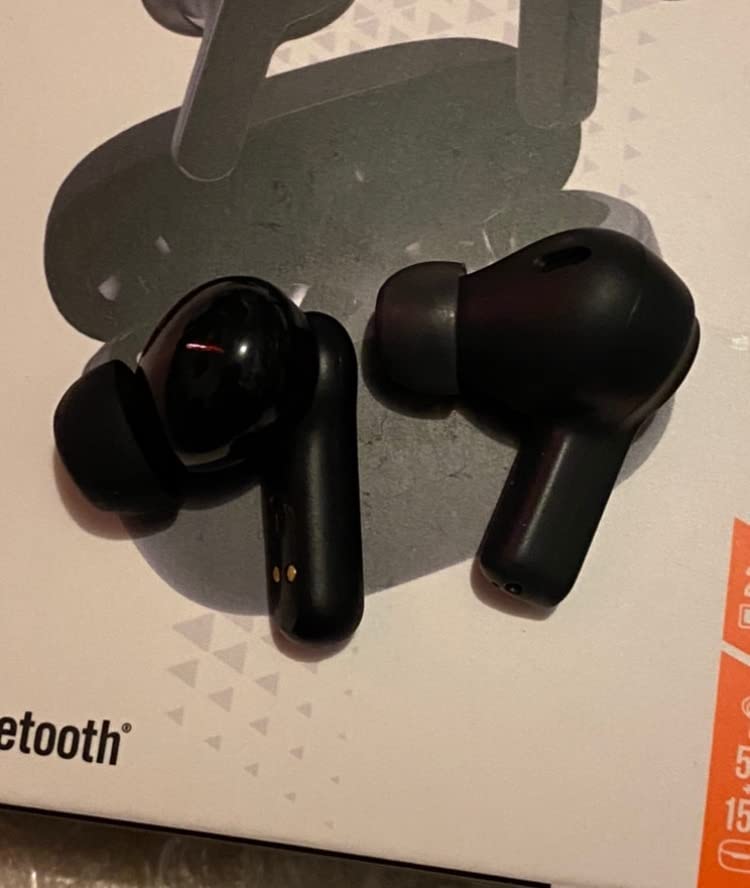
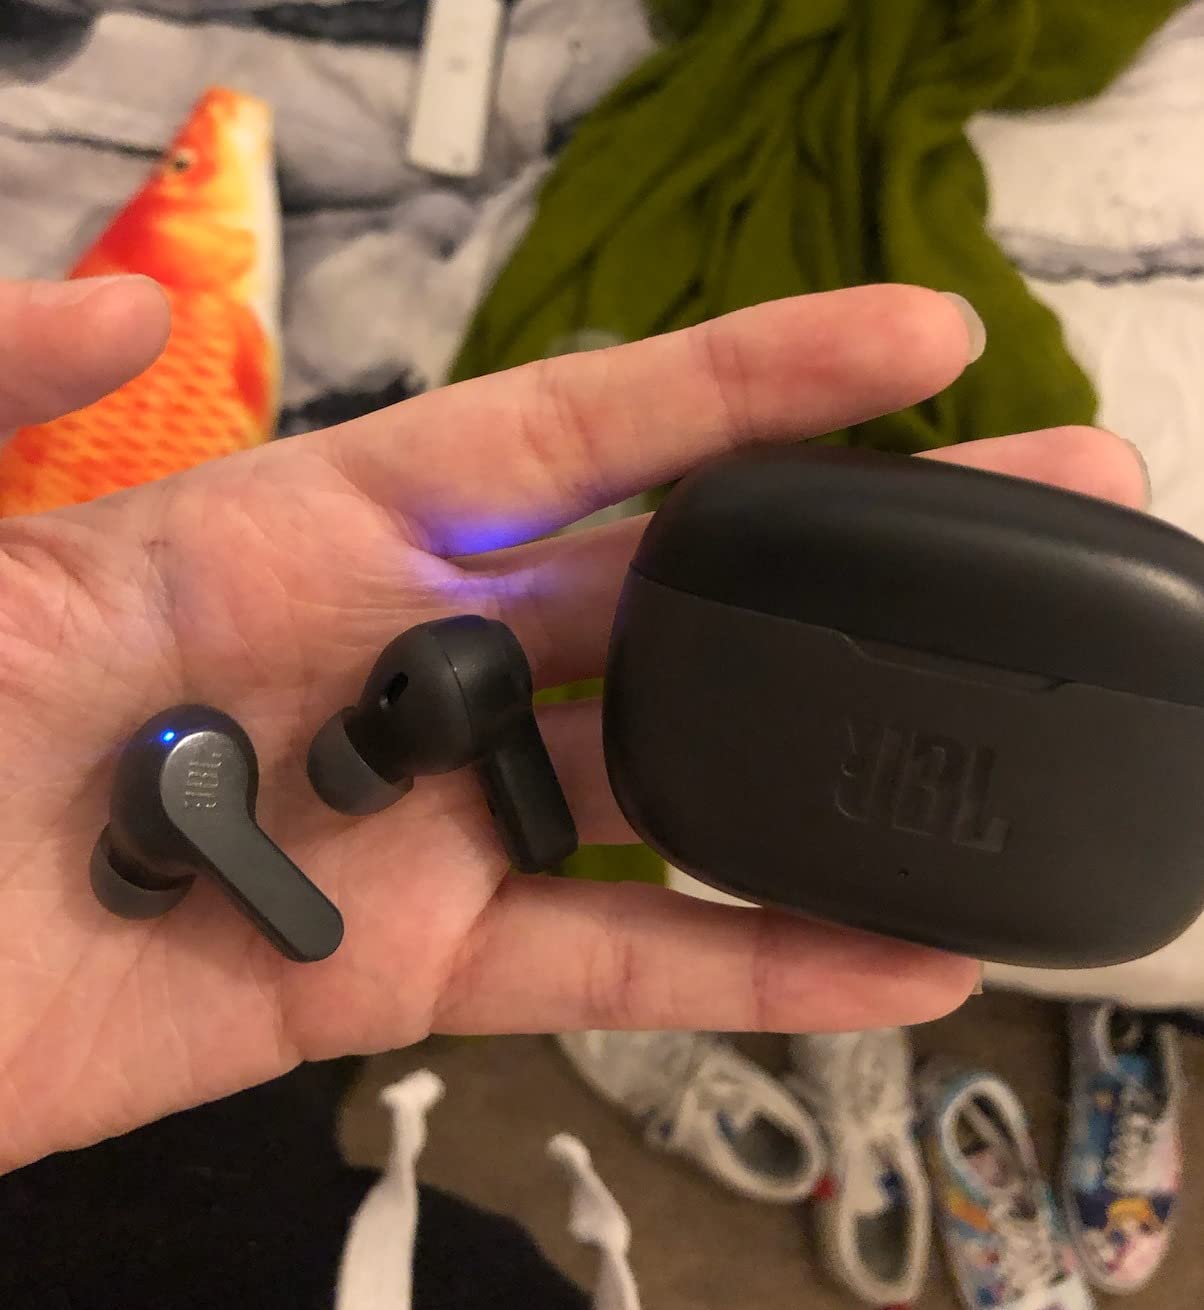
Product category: earbuds
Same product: yes